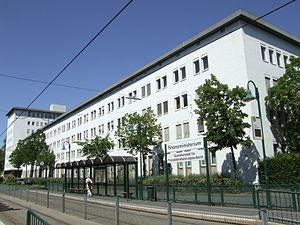
L'Autorité fédérale de supervision financière, mieux connu par l'abréviation BaFin, est l'autorité de régulation de la finance en Allemagne. C'est une institution fédérale indépendante sous la supervision du Ministère fédéral des Finances. Ses sièges se trouvent à Bonn et Frankfurt. BaFin supervise près de 2700 banques, 800 services financiers et plus de 700 assurances.